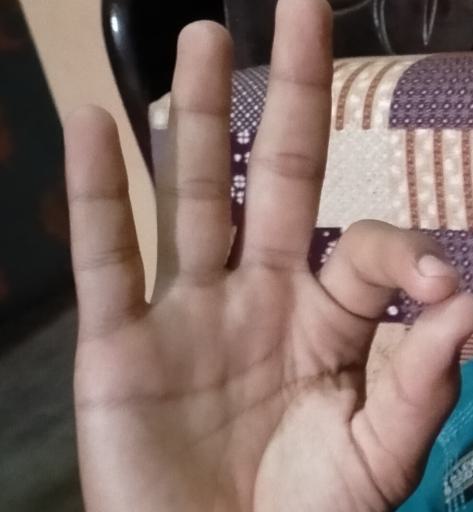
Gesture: ok